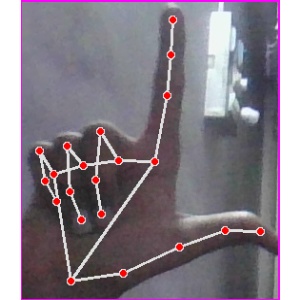
अक्षर: ल